Åland United

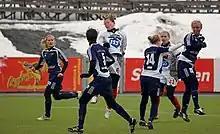
KMF – Åland United (in blue)

Åland United is a Finnish women's football club based in Lemland, Åland. They compete in the Kansallinen Liiga, the premier women's football league in Finland.